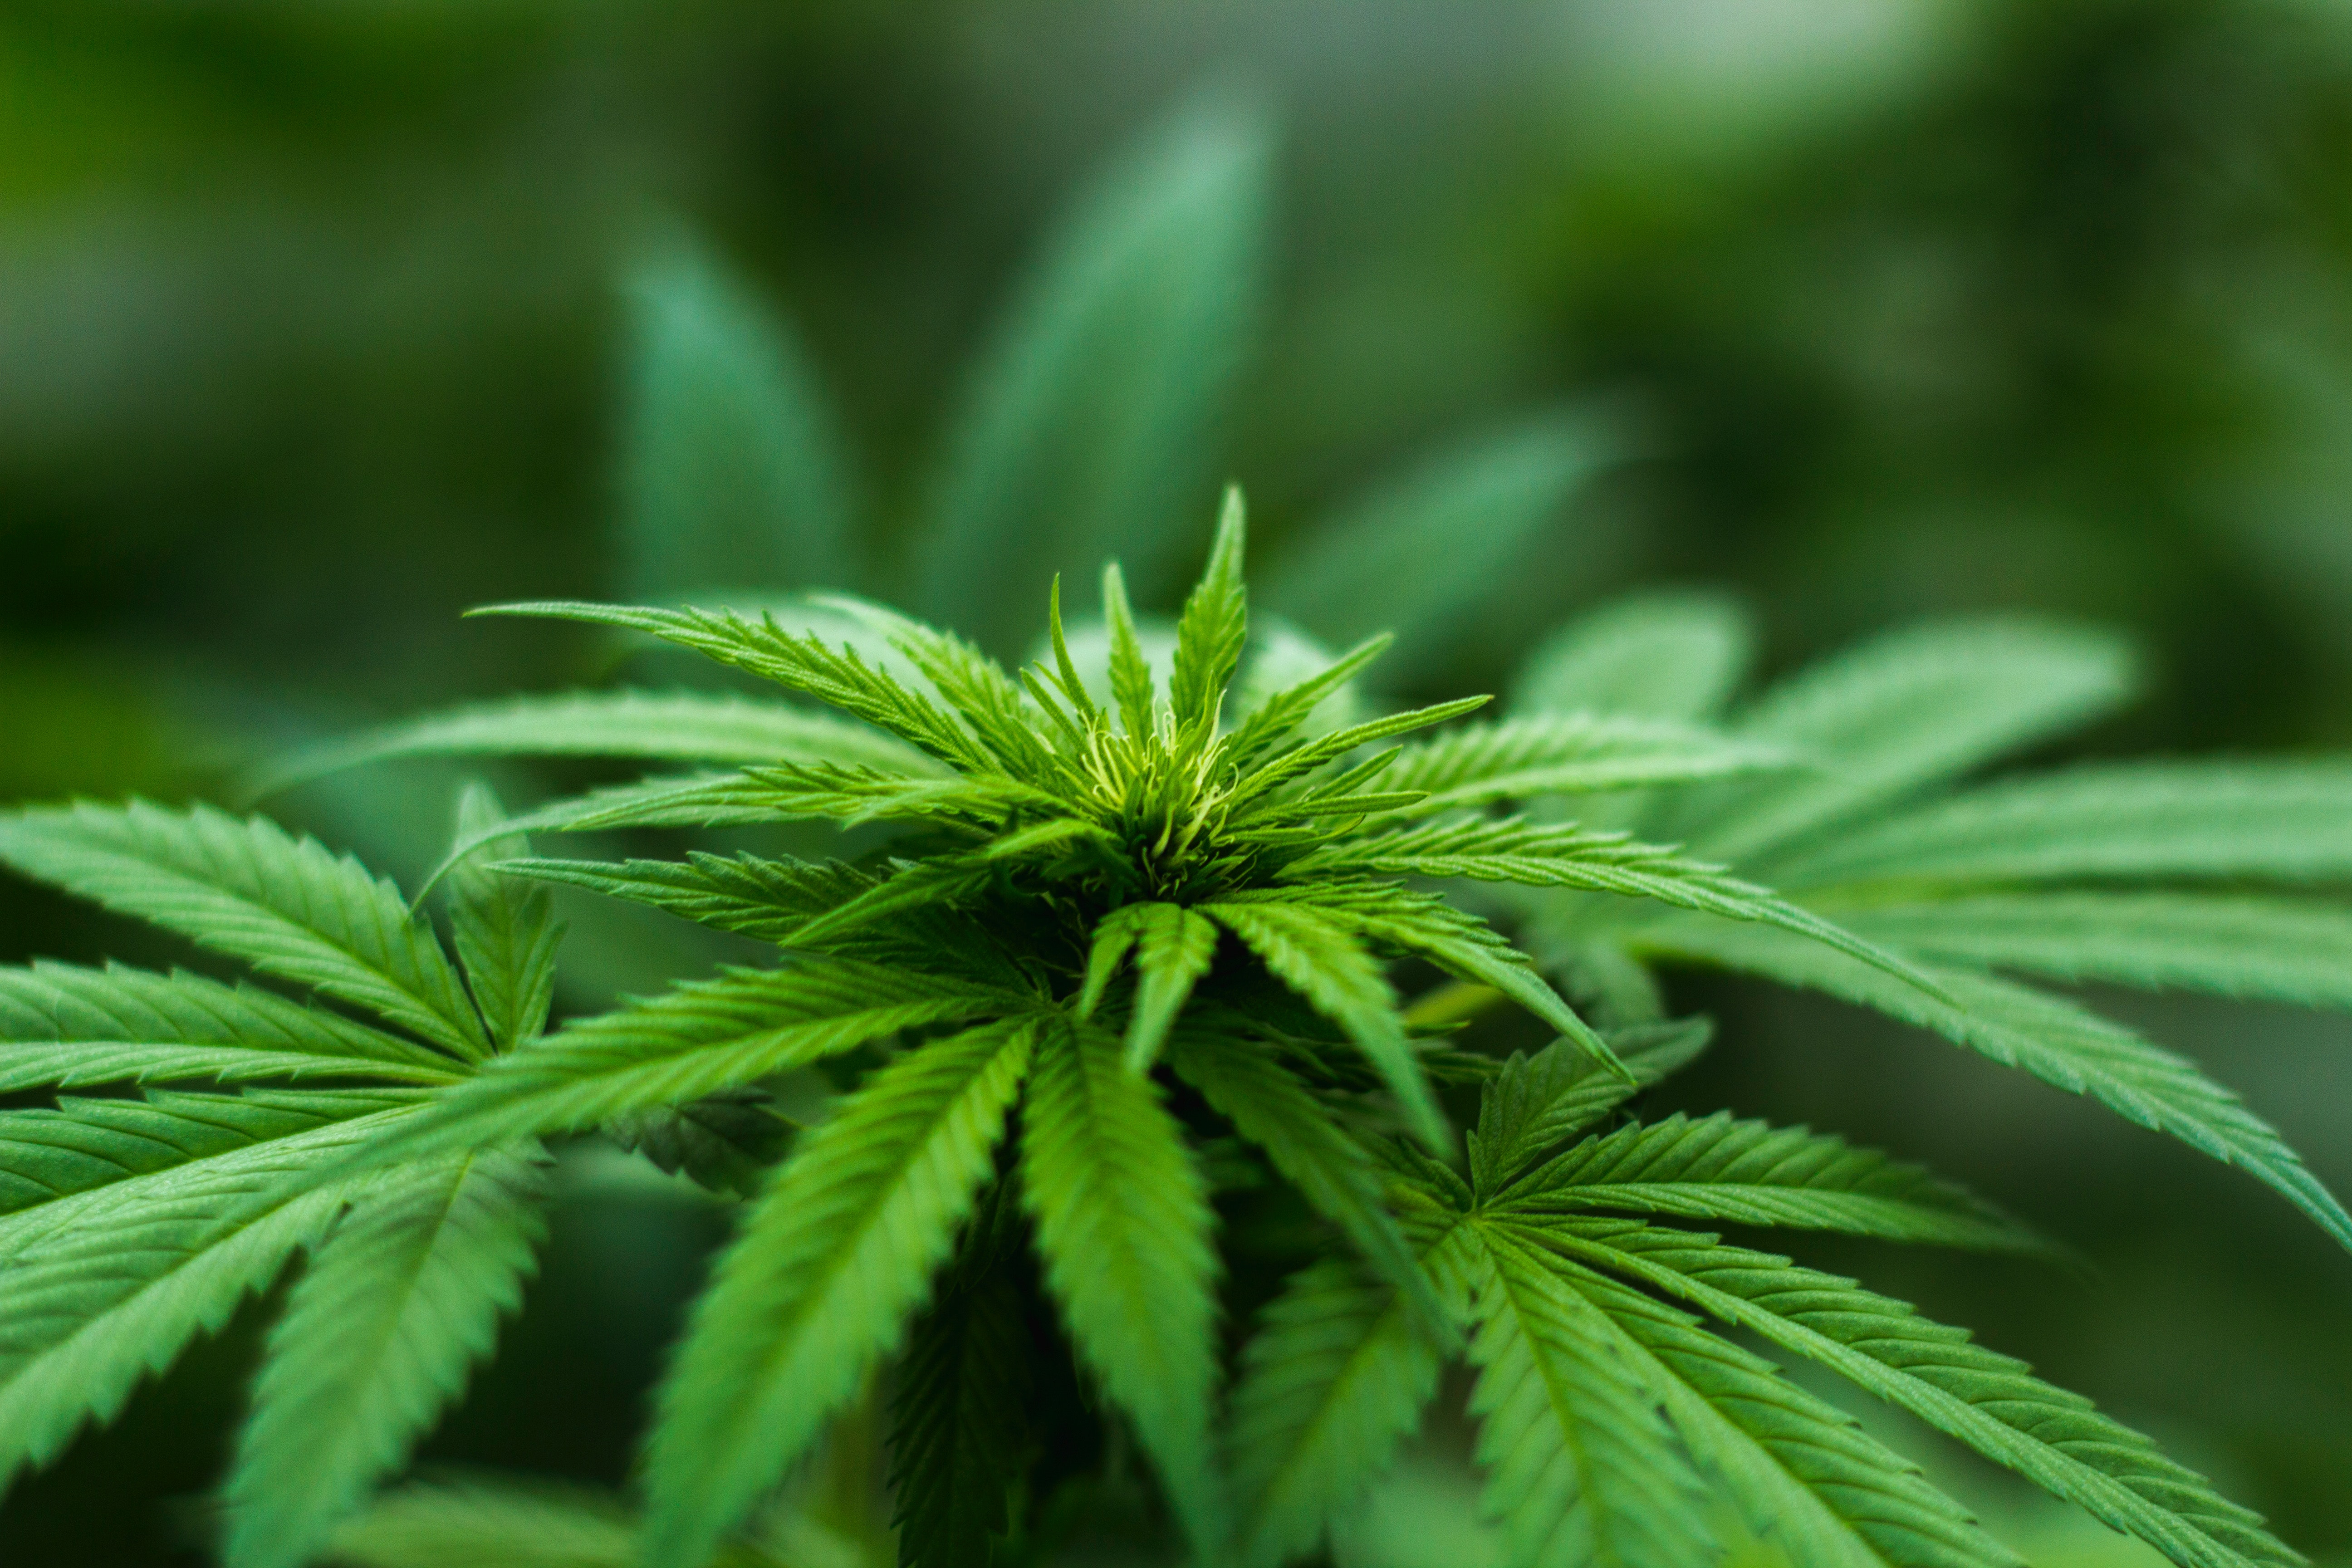
green, leaf, plant, flower, hemp, hemp family, terrestrial plant, flowering plant, grass, bud, soil, plantation, photography, weed, herb, nettle family, service, rose order